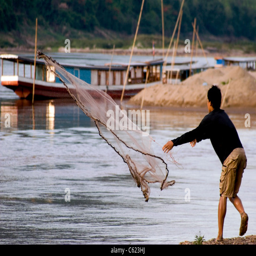
a fisherman is throwing a fishing net into river